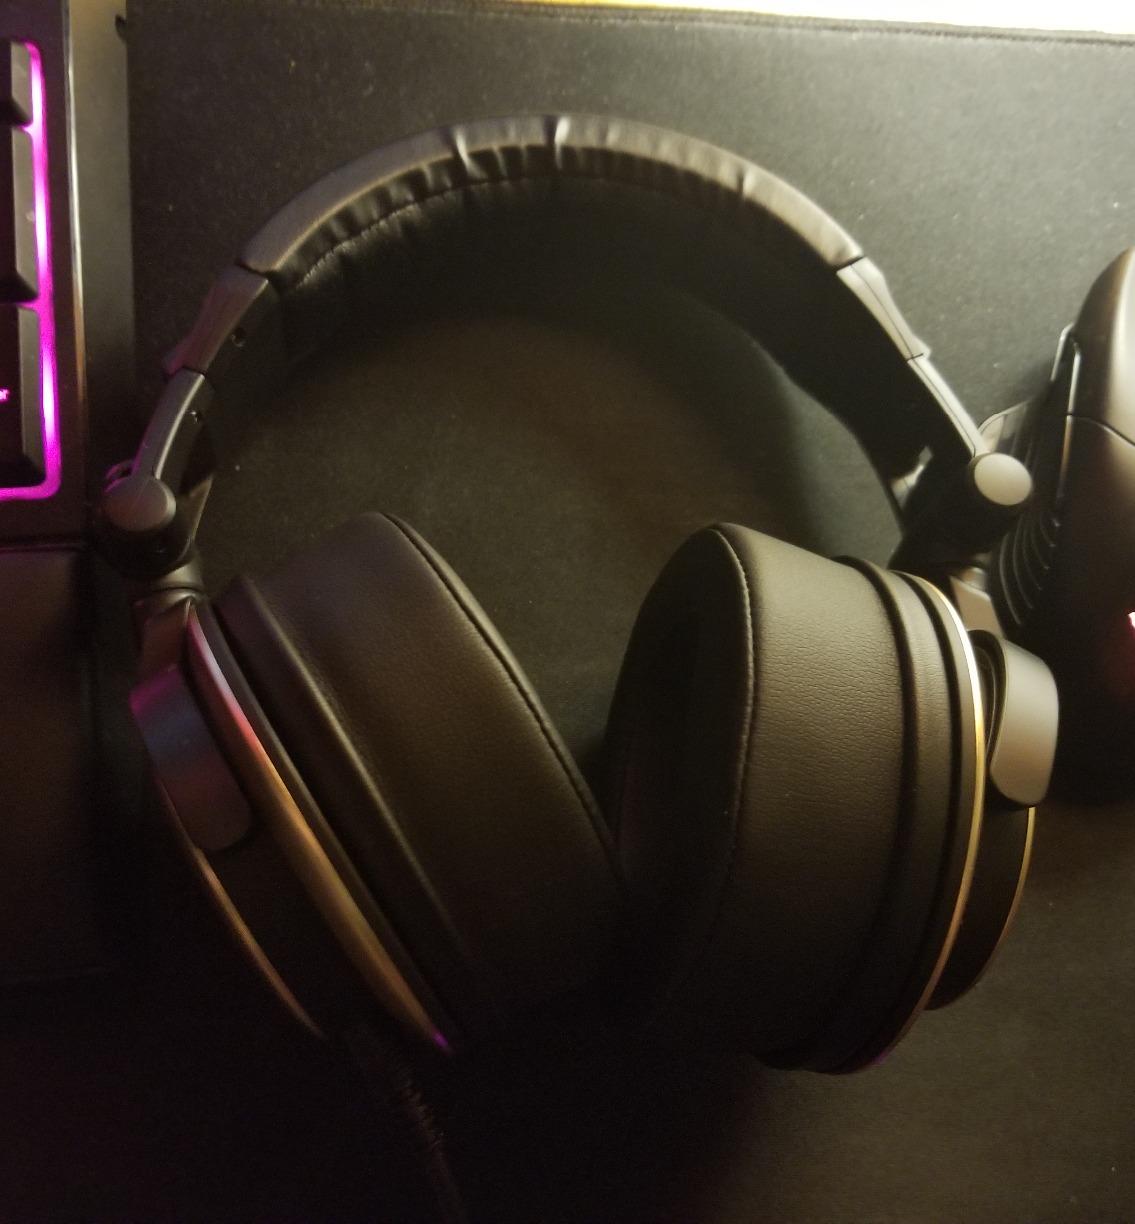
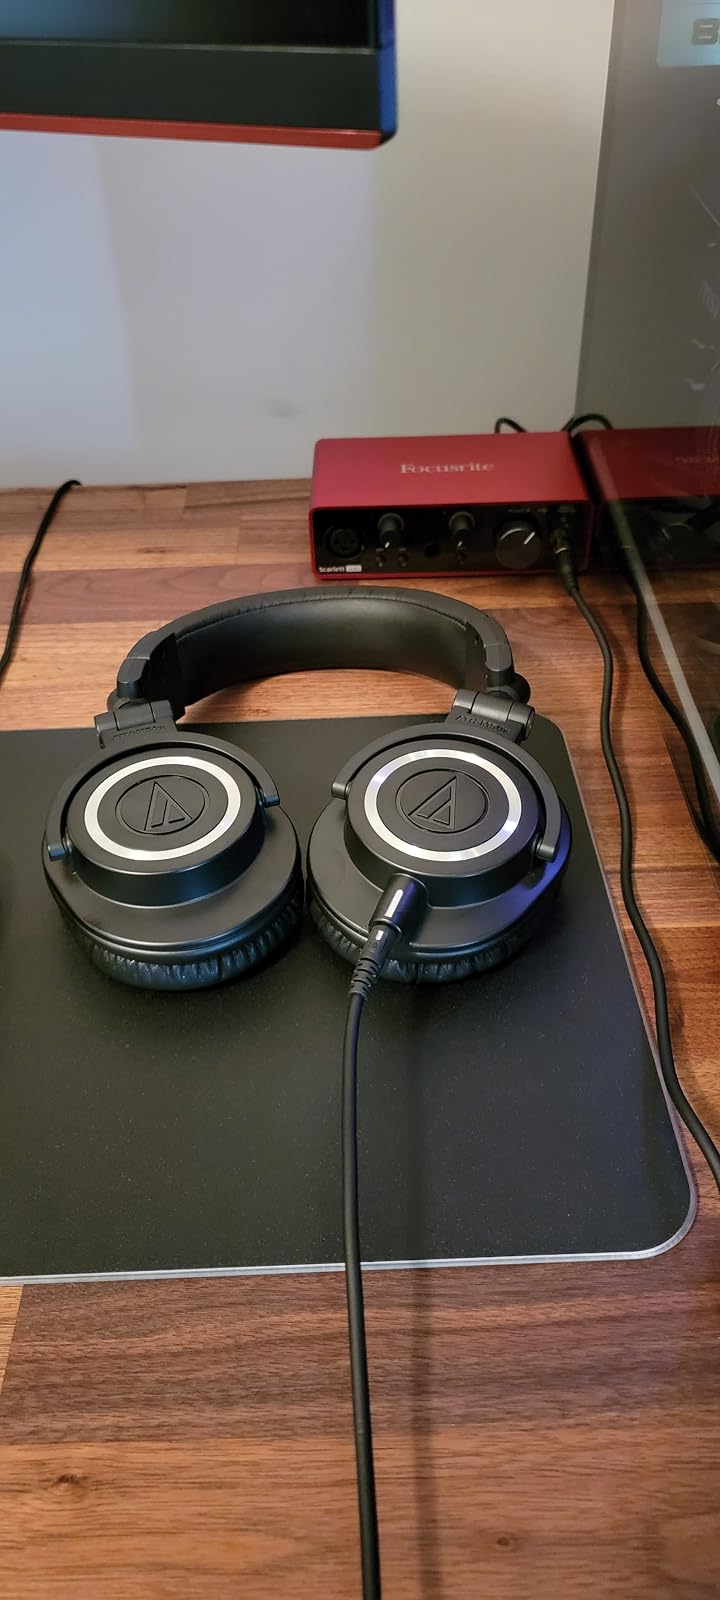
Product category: headphones
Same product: no